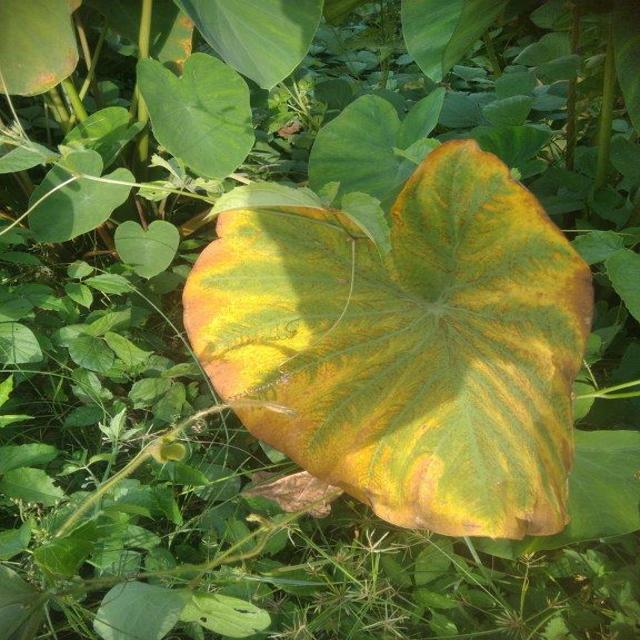
Label: Mid_Blight